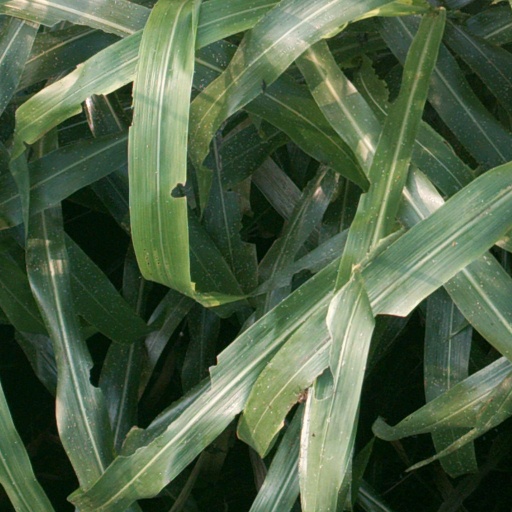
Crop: sorghum